Papillon (manga)

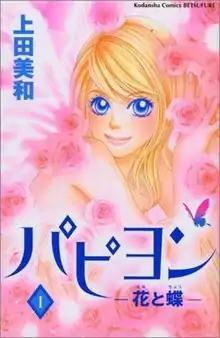
THe cover of the first volume published in Japan by Kodansha

is a Japanese shōjo manga by Miwa Ueda, who is known for her work, "Peach Girl". The chapters appeared as a serial in the Japanese manga anthology "Bessatsu Friend" and were published by Kodansha in eight "tankōbon" from January 2007 to December 2009. The plot focuses on an unattractive, ordinary girl's change into a beautiful and popular one.